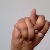
The image shows a hand gesture representing the letter 'N' in Indian Sign Language.